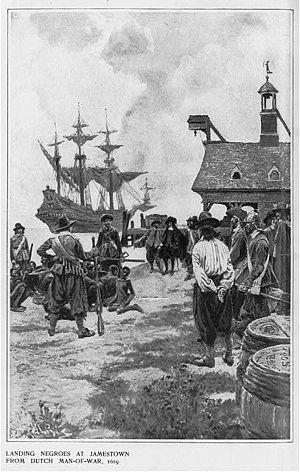
1619 est une année commune commençant un mardi.